Gynaeceum

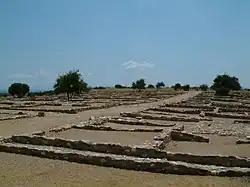
Reconstructed remains of the ancient city of Olynthus

In sorting through the remnants of residential architectural complexes found in sites such as Zagora and Olynthus, archeologists have been able to explore the social dynamics of Ancient Greek society as it developed into the polis or city-state. Archeologists have developed various perspectives on how architectural design was fundamentally utilized in the domination of women and the lower classes through various periods of history. The segregation of women from the public sphere through the addition of doors, limits of sight lines in between rooms, the addition of a courtyard, and even the addition of a second floor parallels the gradual evolution of the city-state.